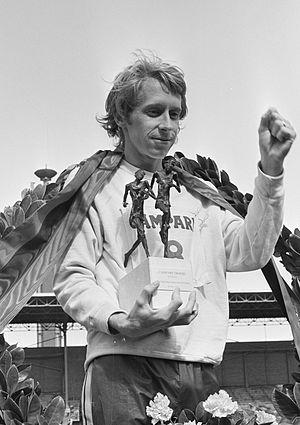
William « Bill » Henry Rodgers est un athlète américain spécialiste des courses de fond, ancien recordman du monde du marathon à trois reprises.